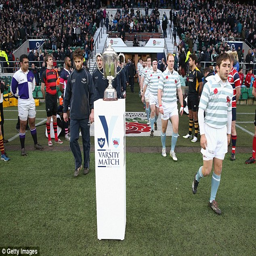
the captains lead their teams onto the pitch on thursday afternoon at the home of rugby